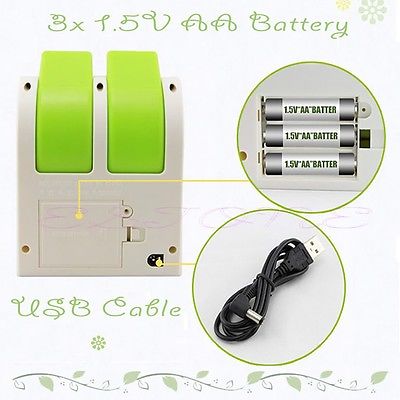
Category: fan